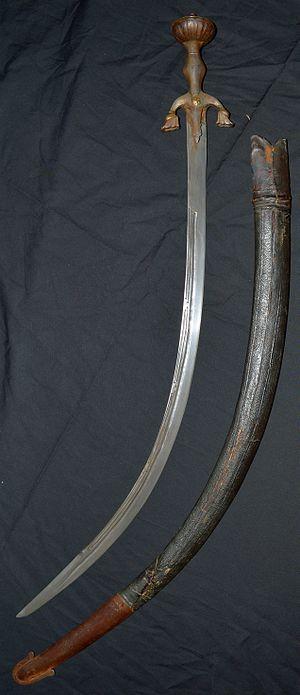
Un cimeterre est un type de sabre lourd spécifique à lame courbée principalement utilisé en Asie de l'Ouest.